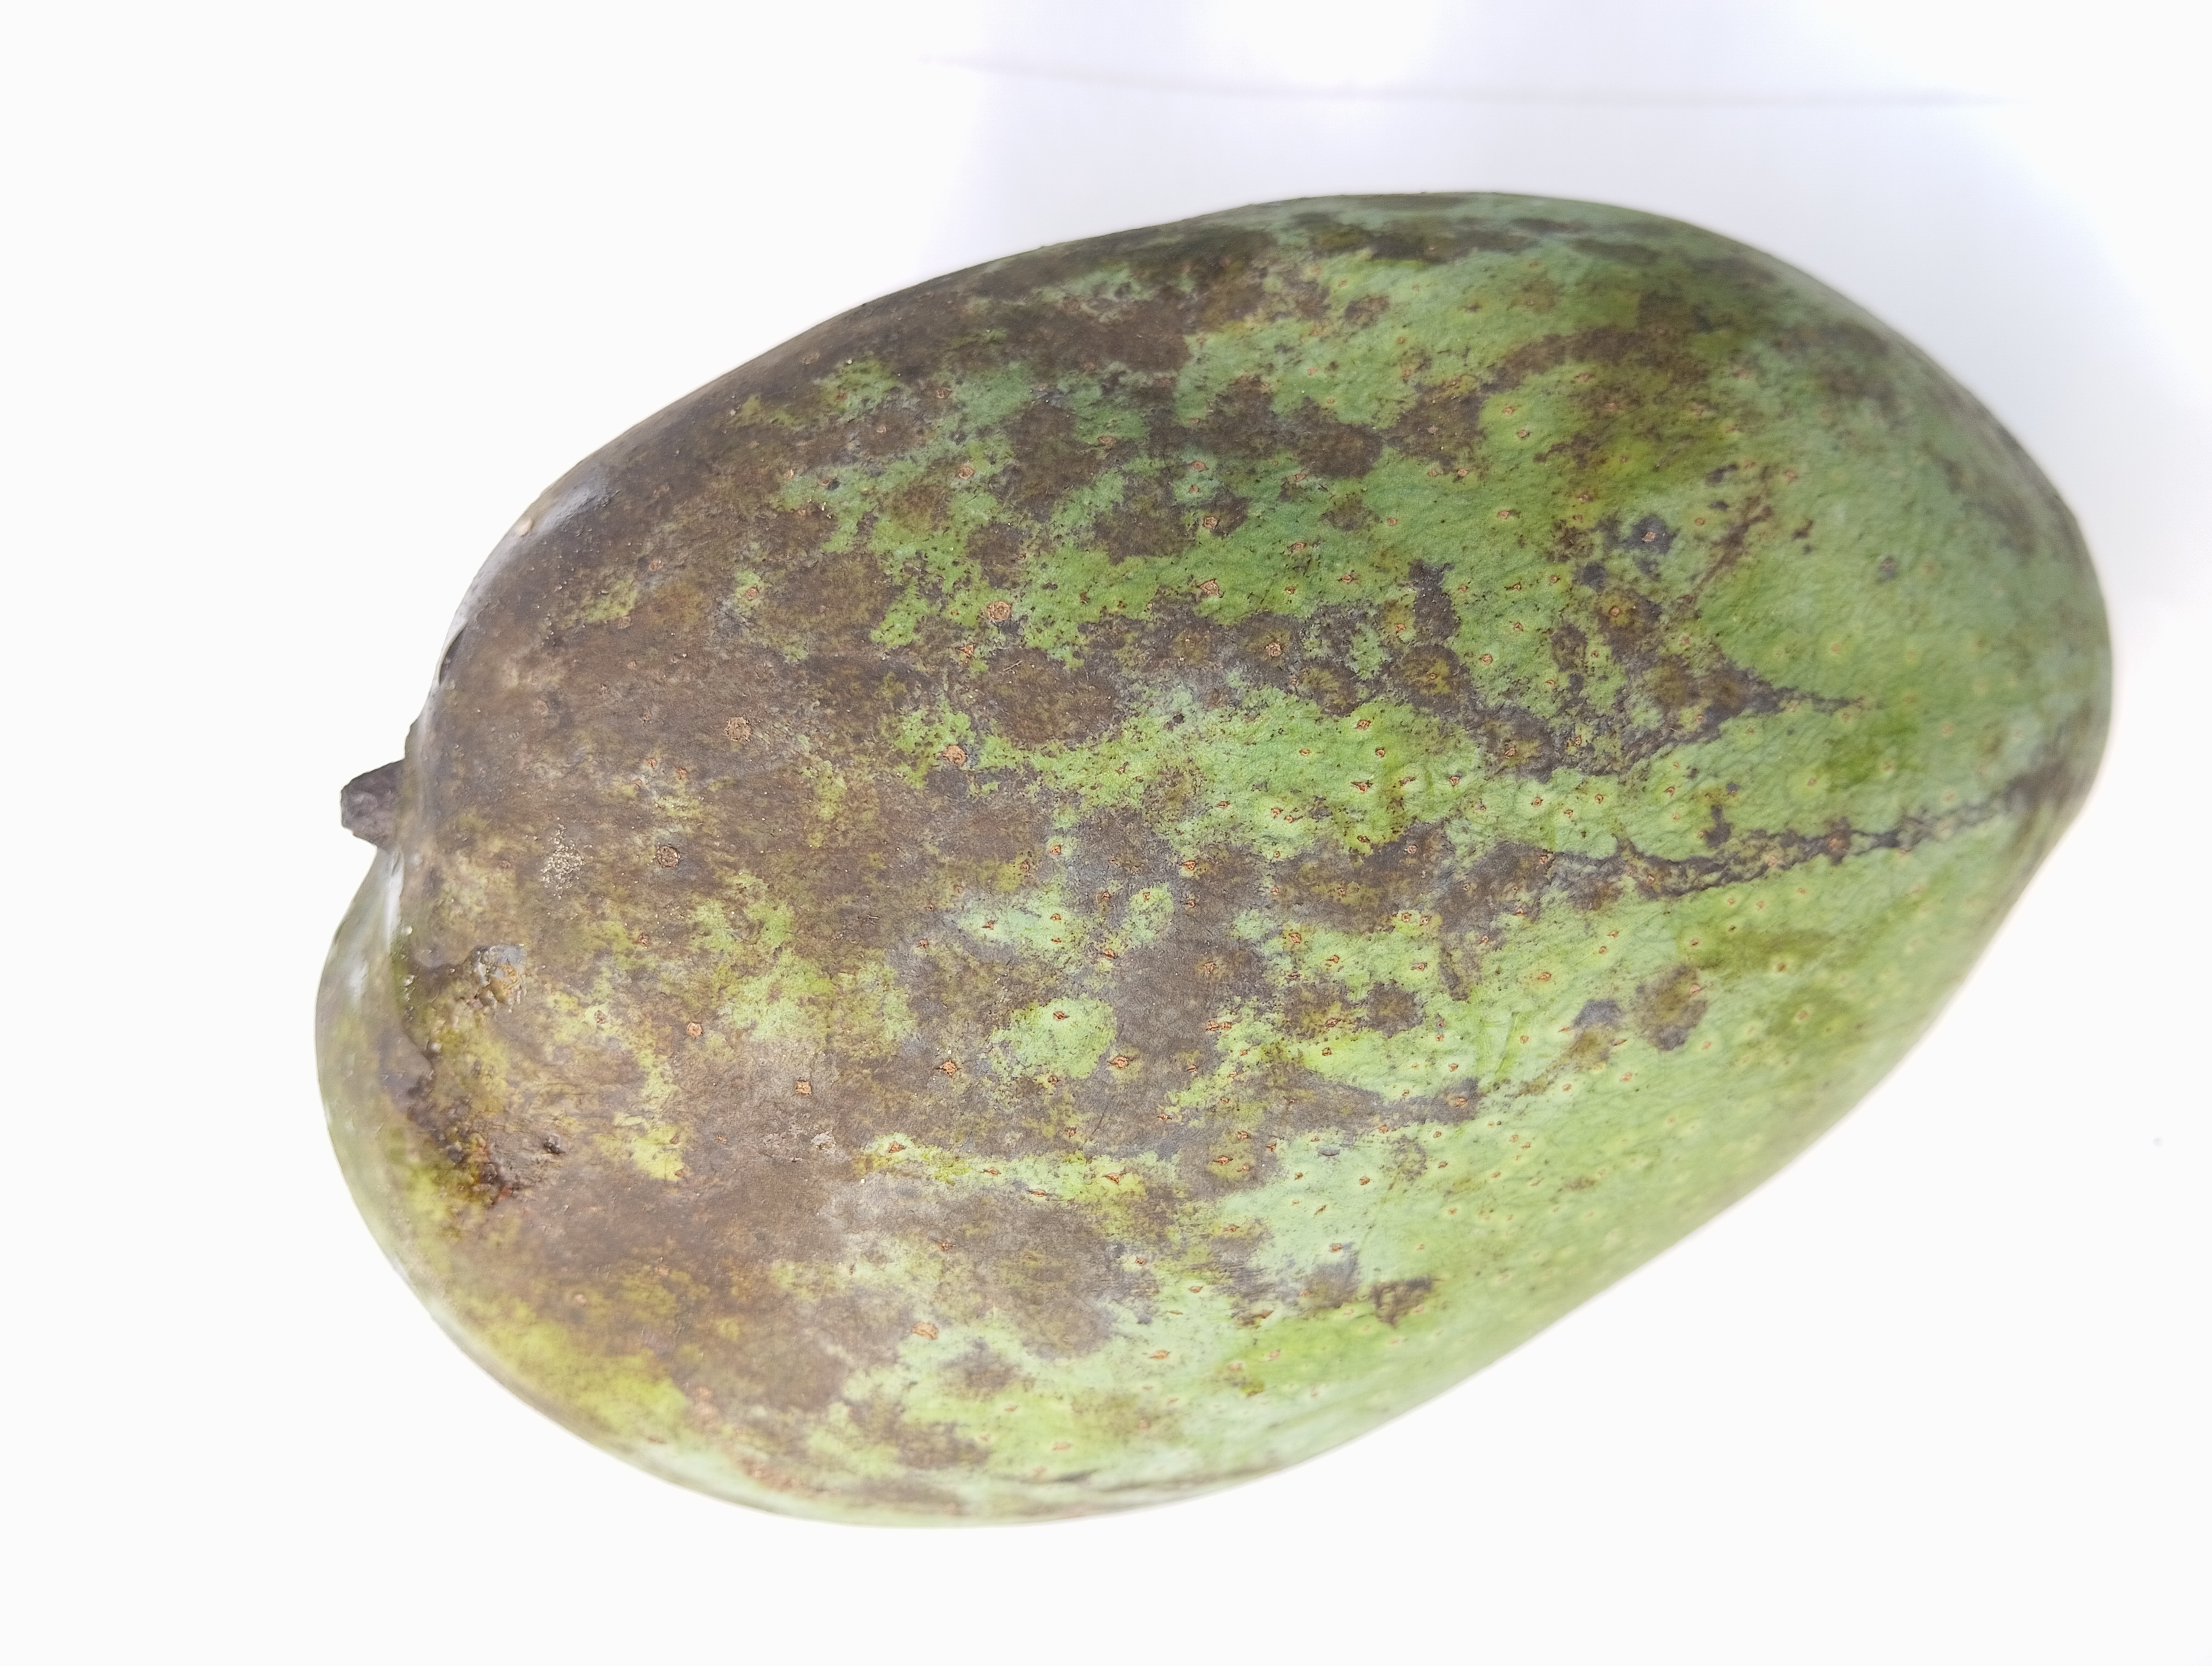
Mango variety: Fazli